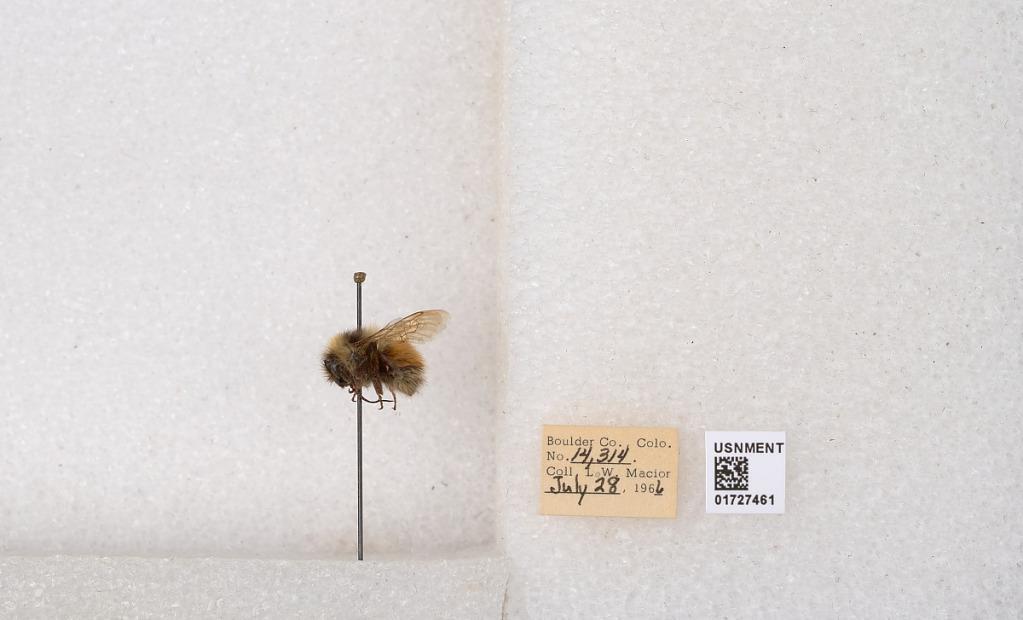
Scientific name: Bombus (Pyrobombus) sylvicola Kirby
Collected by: L. Macior
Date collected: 1966-7-28
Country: United States
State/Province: Colorado
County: Boulder
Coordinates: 40.0163, -105.294